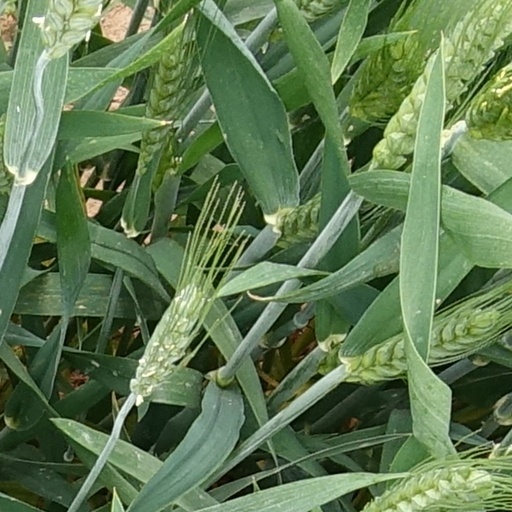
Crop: wheat